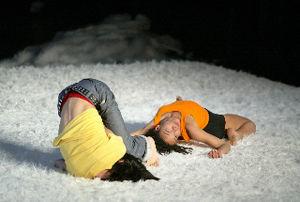
Saskia Hölbling, née le 6 mars 1971 à Vienne en Autriche, est une danseuse et chorégraphe autrichienne de danse contemporaine.